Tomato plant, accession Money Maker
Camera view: horizontal (90 deg, fisheye); turntable rotation: 270 degrees
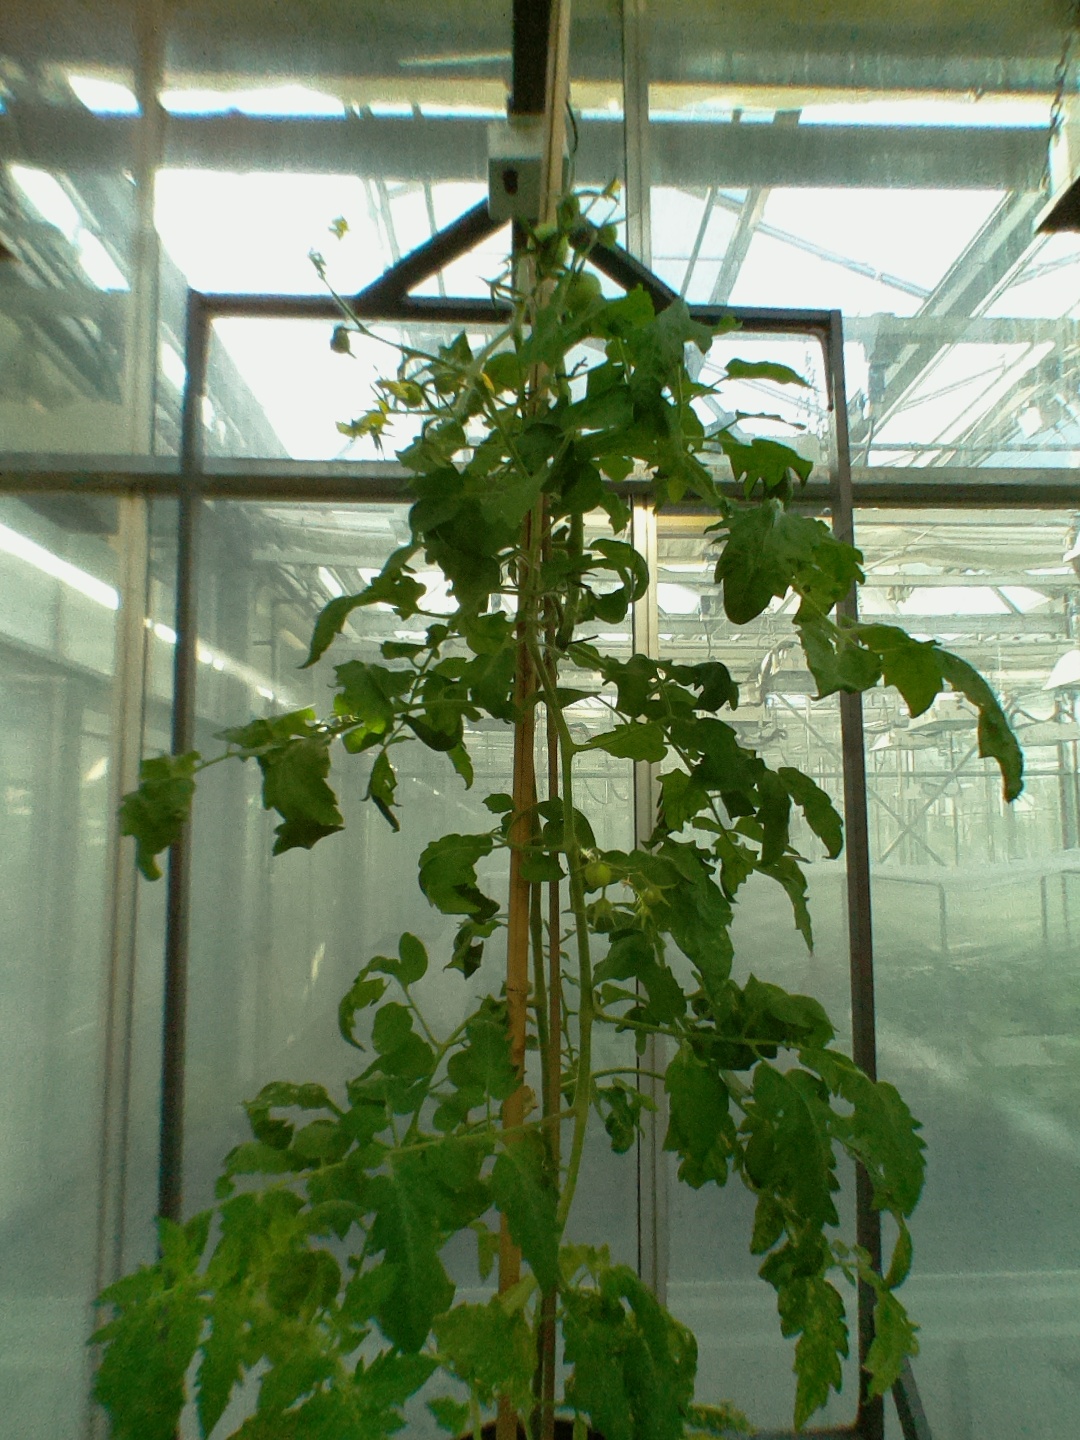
BBCH growth stage 71: 10%-20% of final fruit size